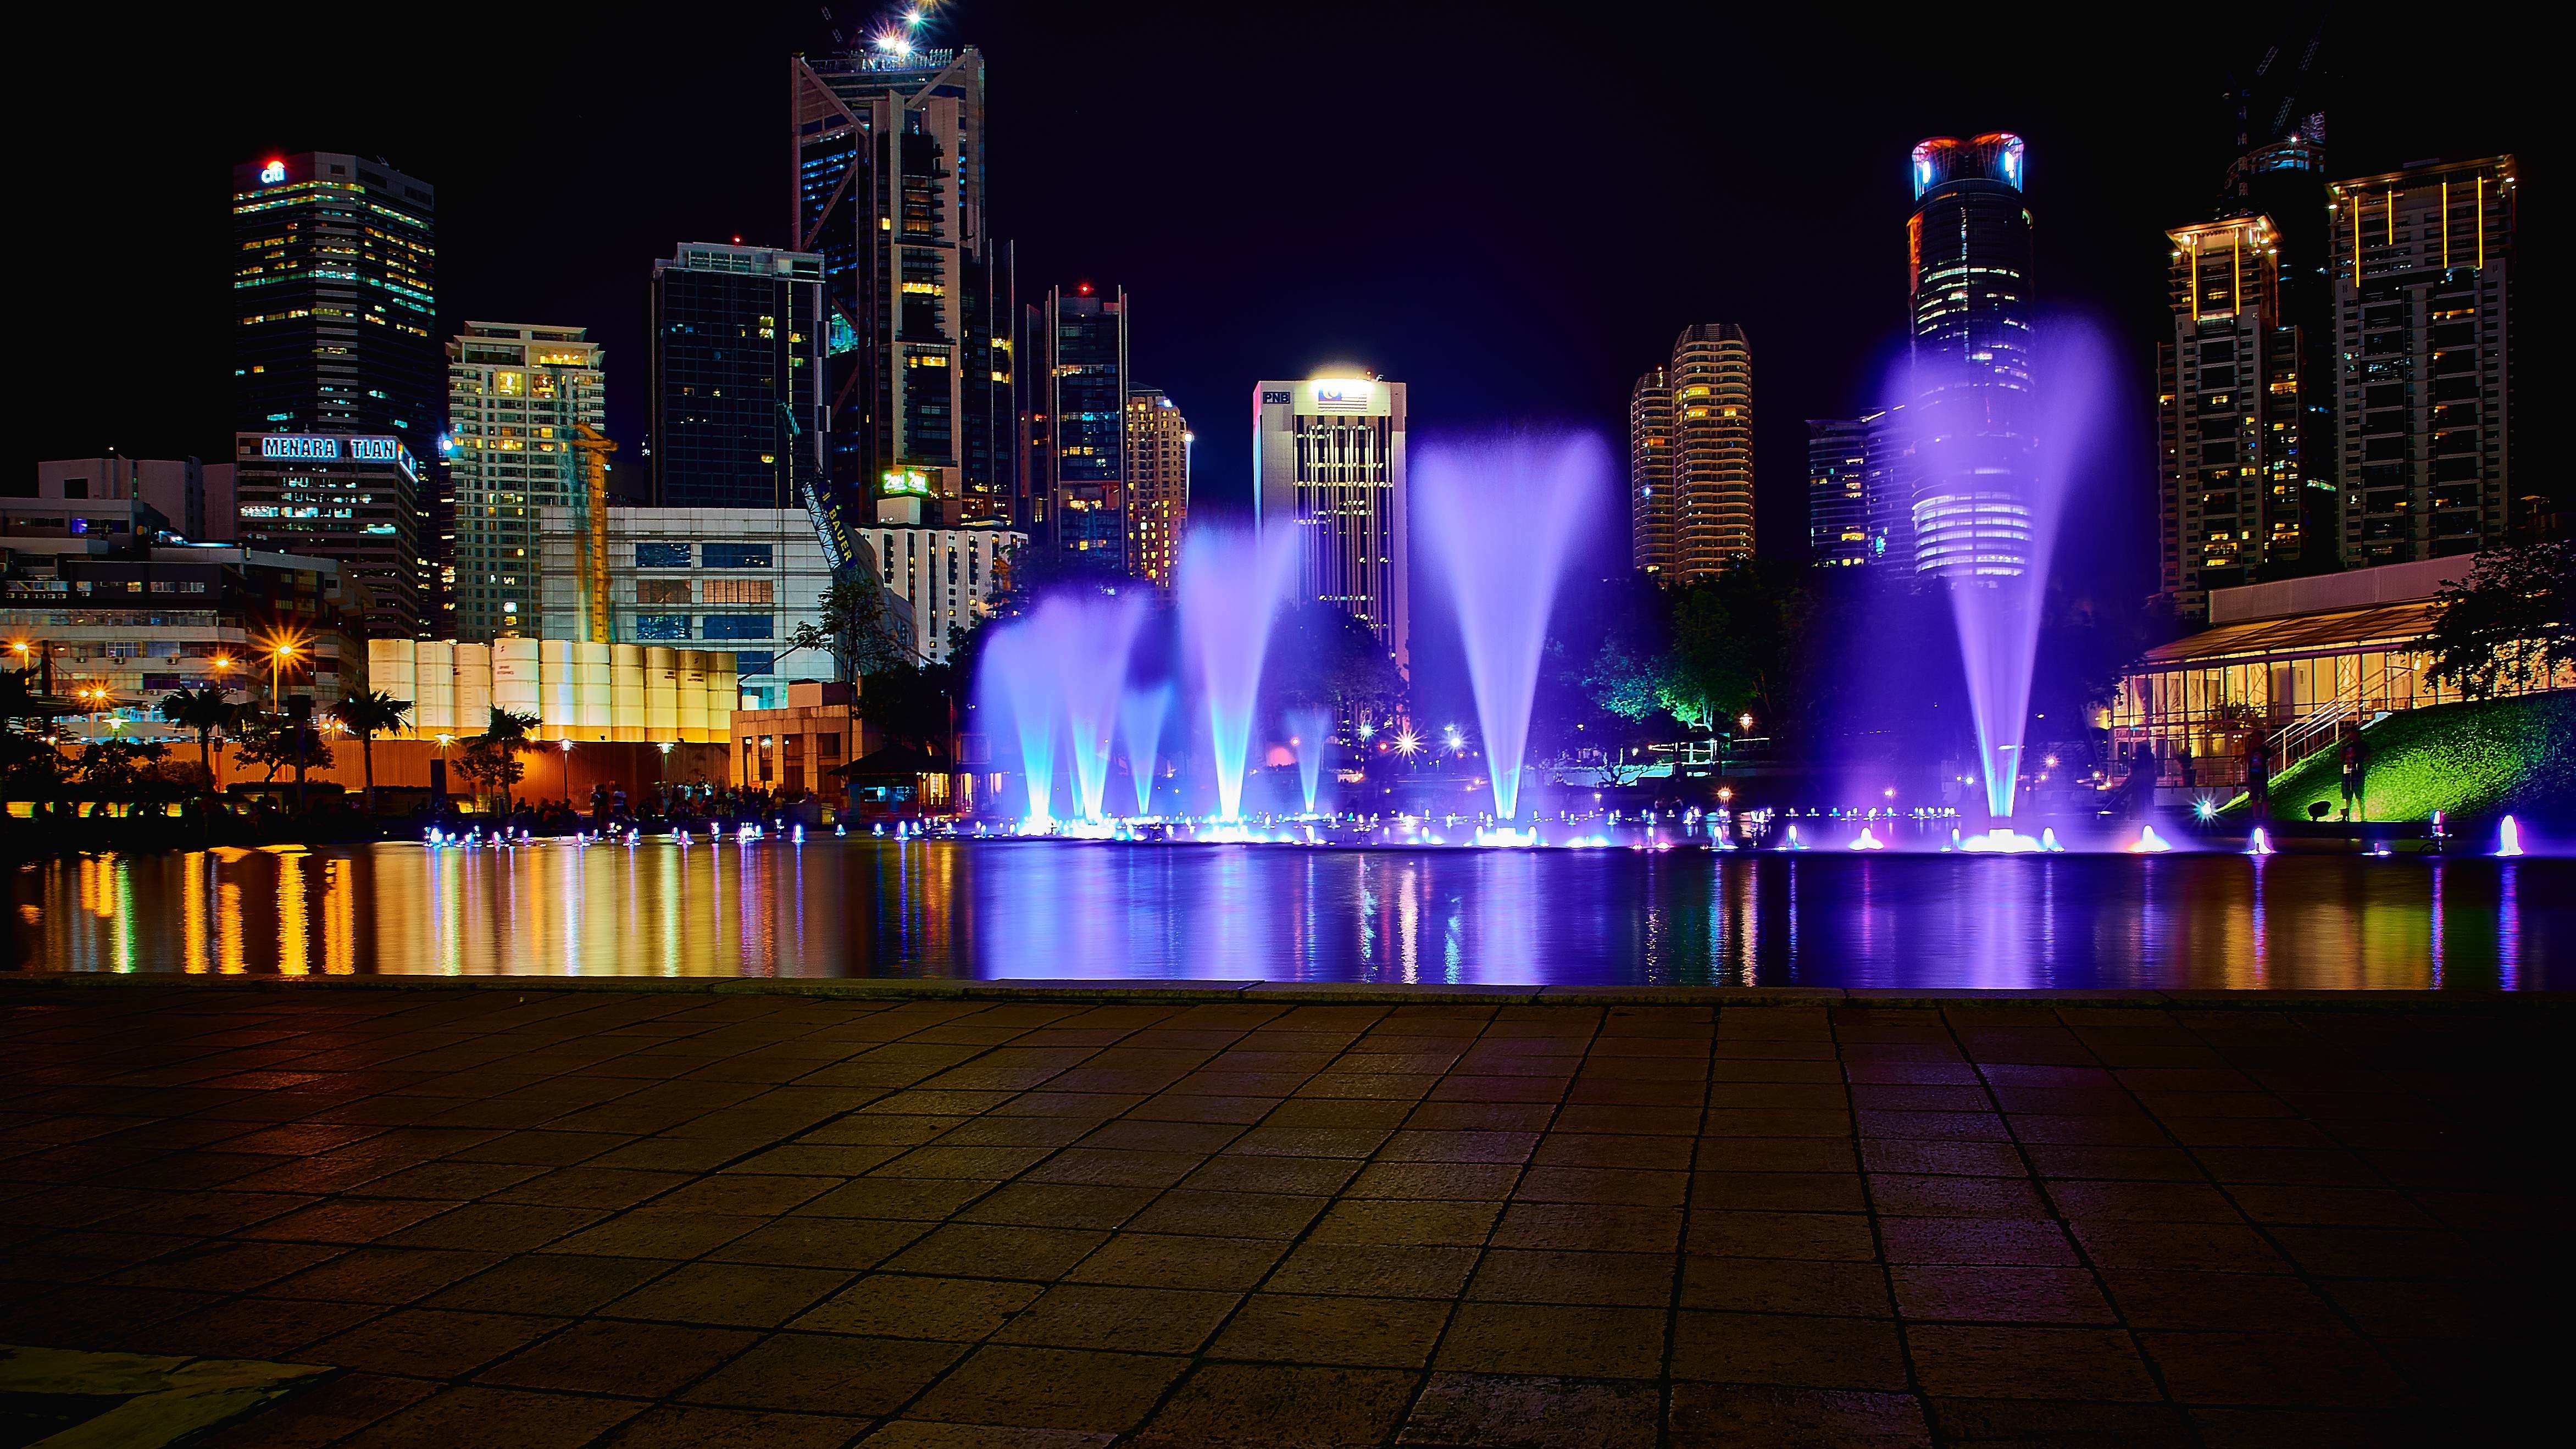
skyline, night, city, skyscraper, cityscape, downtown, evening, reflection, landmark, metropolis, human settlement, metropolitan area